Cécile de France

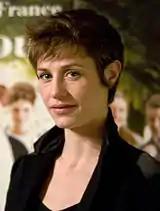
De France in 2009

Born in Namur, she left Belgium at the age of 17 to go to Paris where she studied theatre for two years with actor Jean Paul Denizon, assistant to British director Peter Brook. She then spent three years (1995–1998) at the acting academy ("École Nationale Supérieure des Arts et Techniques du Théâtre") in the "Département Comédie" first at the "Rue Blanche" in Paris, then in Lyon. She was discovered by the agent Dominique Besnehard and appeared in French hit films such as "L'Art (délicat) de la séduction" (2001) and "Irène" (2002).